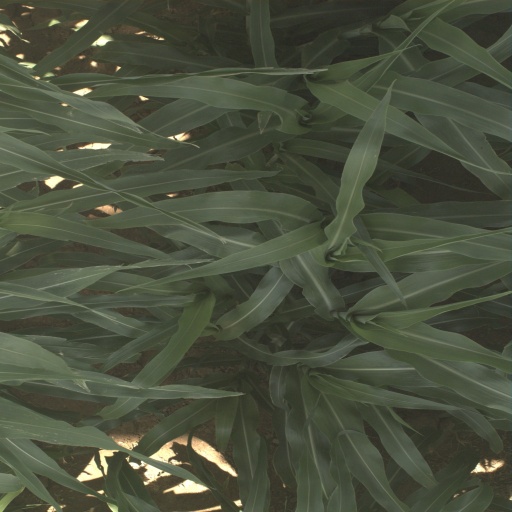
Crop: sorghum